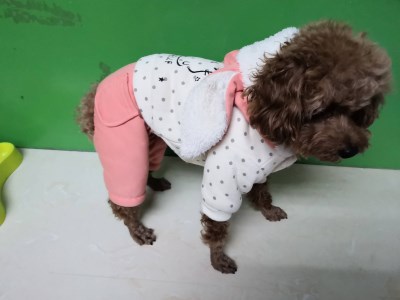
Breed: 7449-n000128-teddy